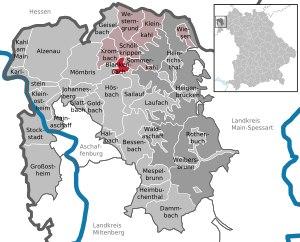
Blankenbach est une commune de Bavière, située dans l'arrondissement d'Aschaffenbourg et le district de Basse-Franconie.